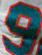
Number: 9